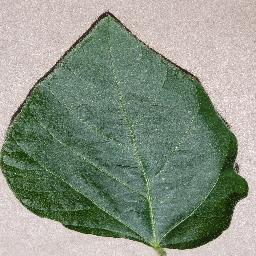
Label: Soybean___healthy